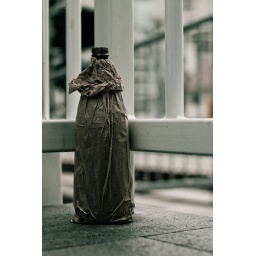
A beer bottle in a paper bag discarded on a station platform at Chatswood. Bleach bypass type digital processing